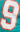
Number: 9